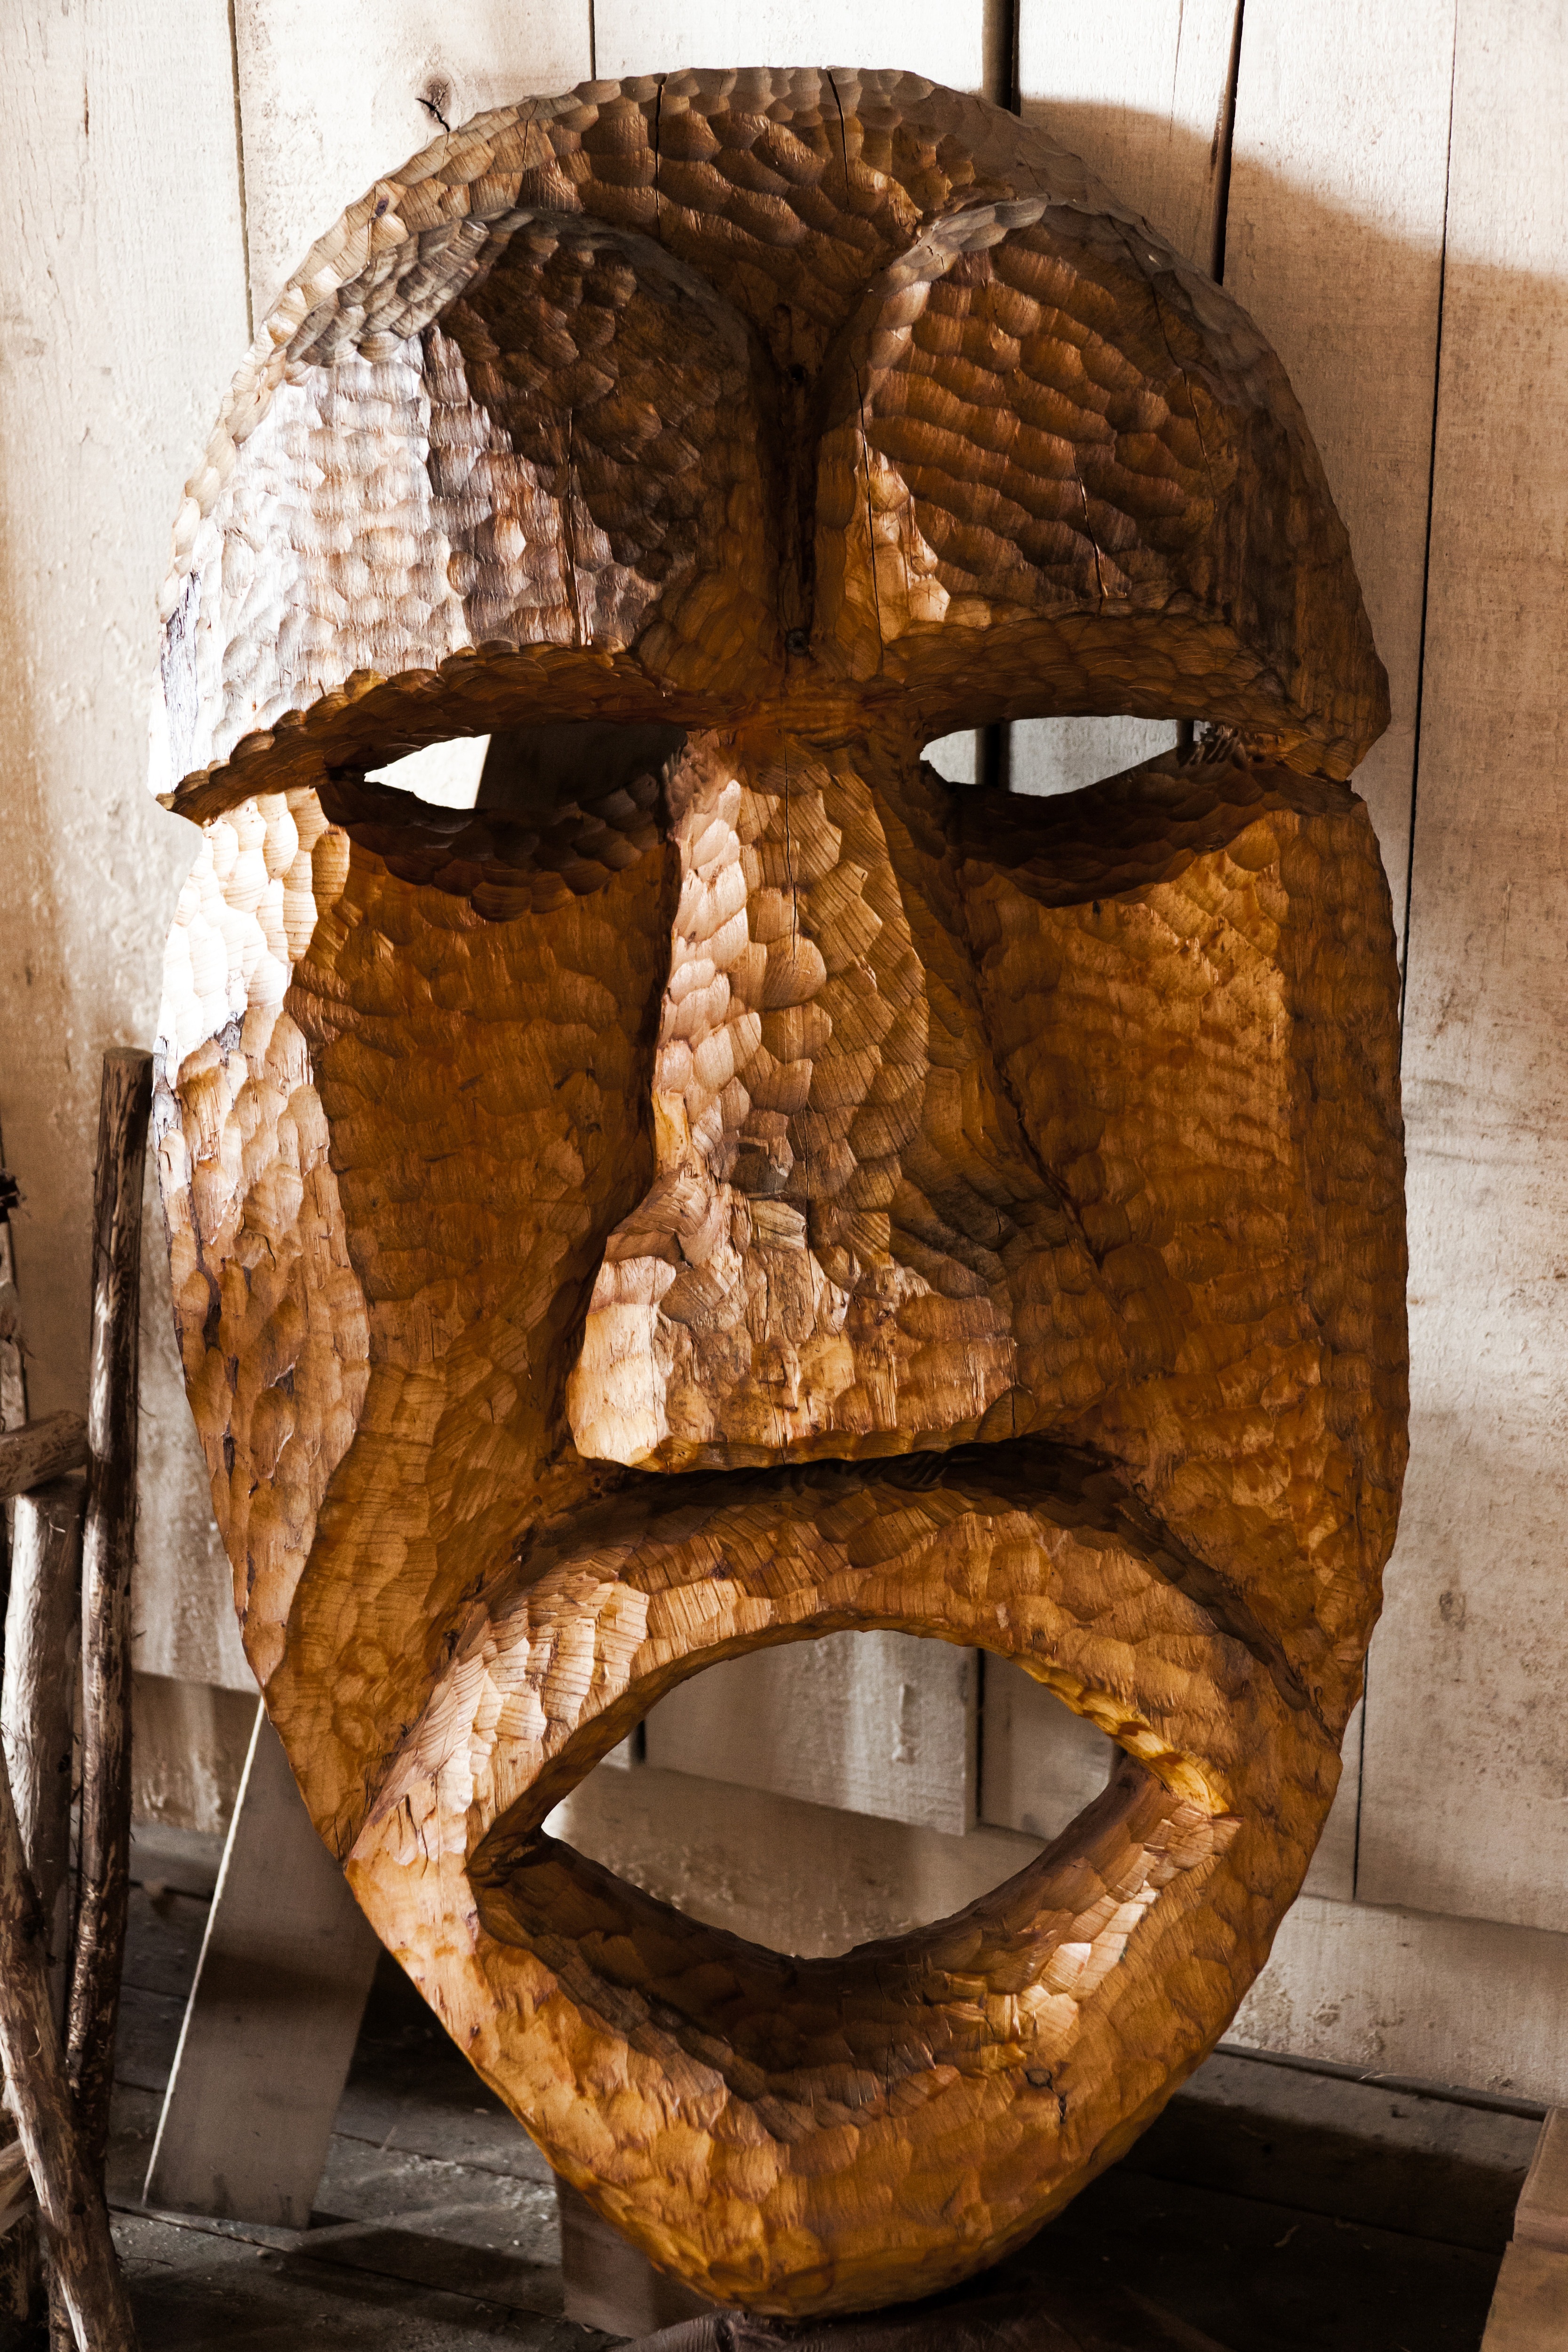
wood, craft, clothing, lighting, headgear, face, sculpture, religious, art, mask, wooden, head, culture, carved, handmade, carving, costume, african, masque, ritual, ceremonial, shaman, ancient history